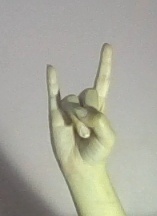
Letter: la